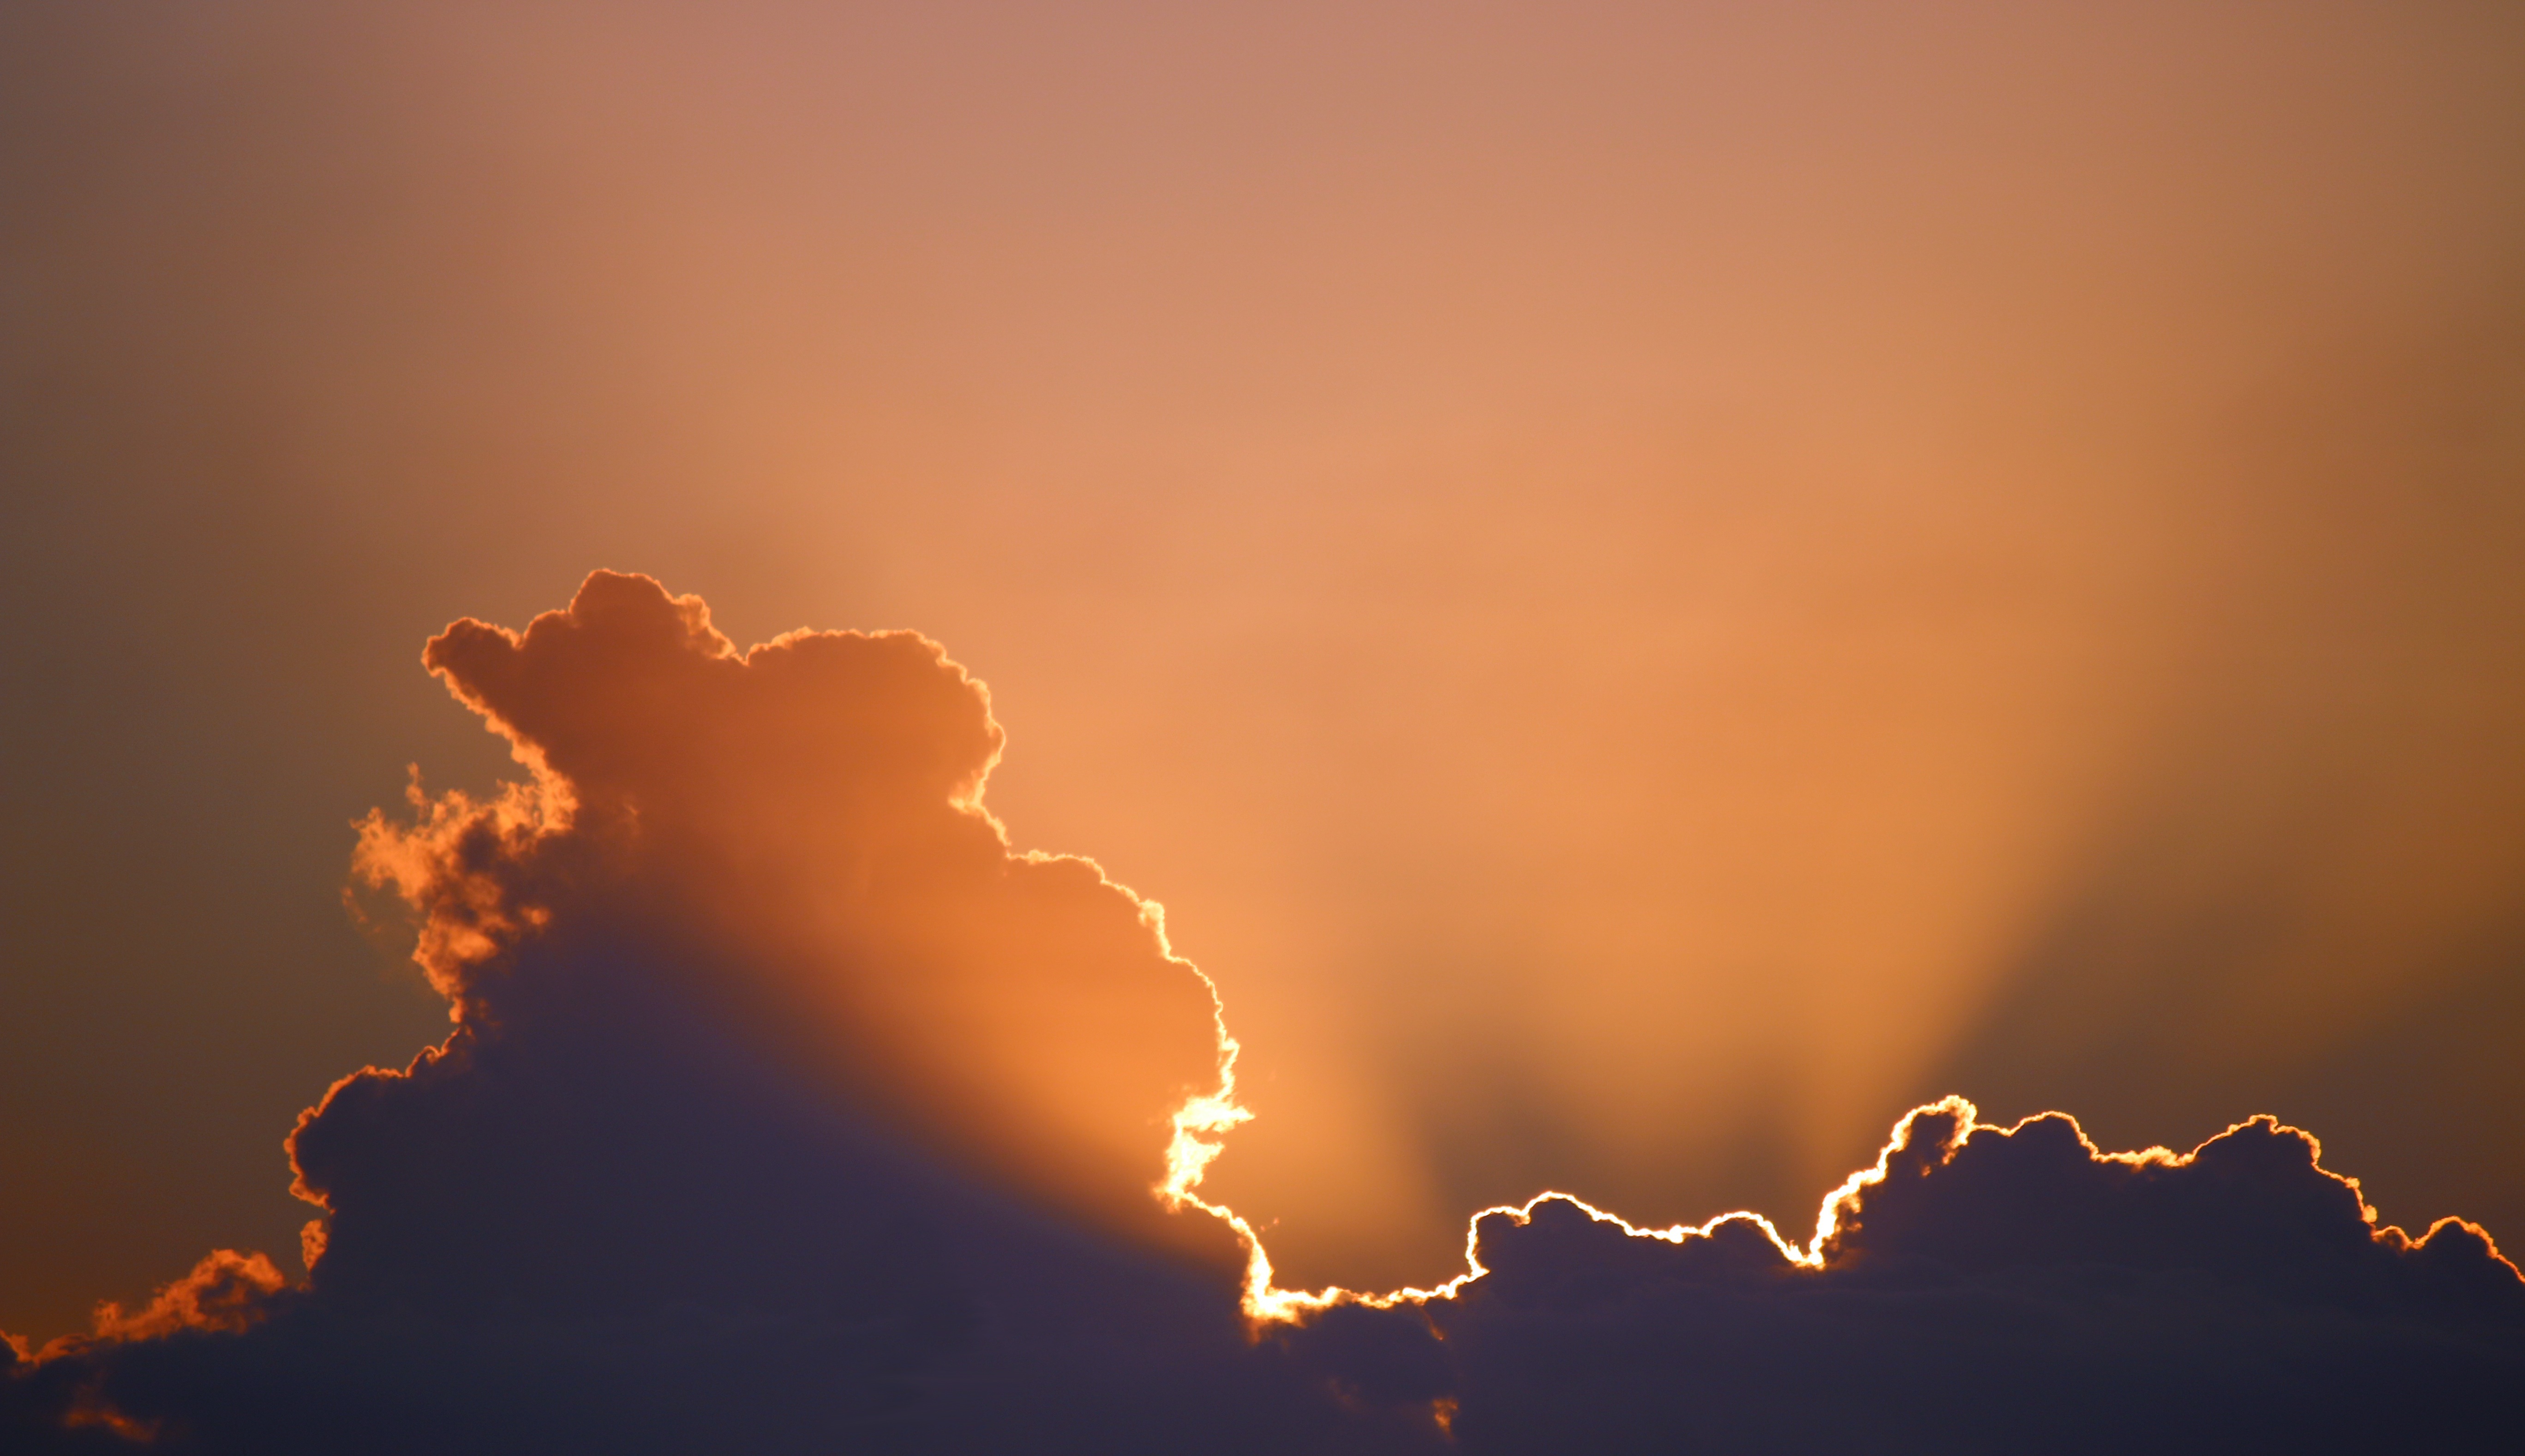
cloud, sky, sun, sunset, sunlight, atmosphere, lightning, dark cloud, thunder, clouds, thunderstorm, gold sky, geological phenomenon